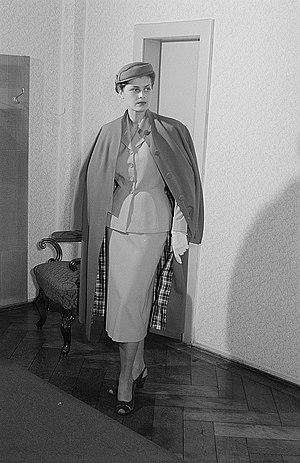
Une jupe crayon est un élément vestimentaire féminin datant des années 1940. Si elle est parfois dénommée jupe droite, la jupe crayon est parfois considérée comme une variante de la jupe droite, taille haute et qui s'arrête au genou.